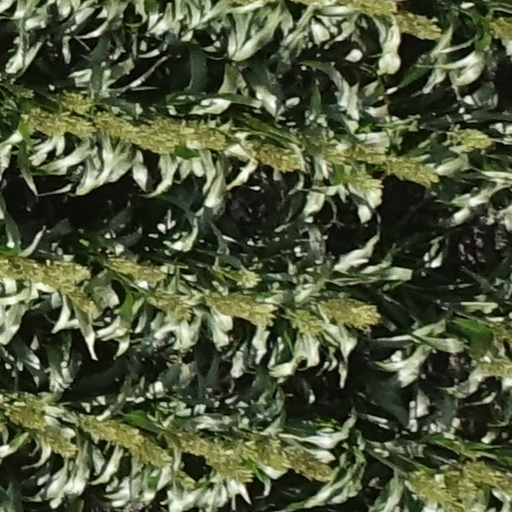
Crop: sorghum